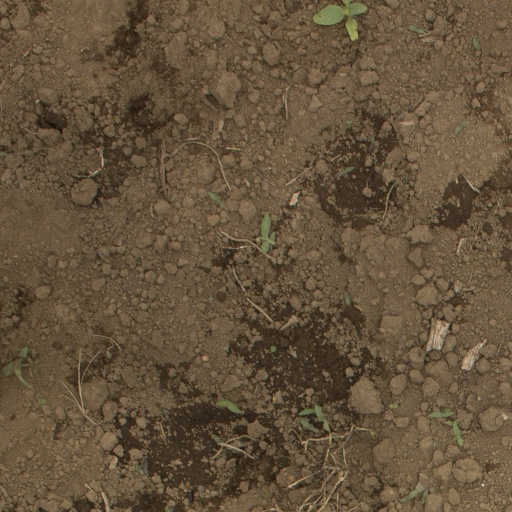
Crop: Jerusalem artichoke